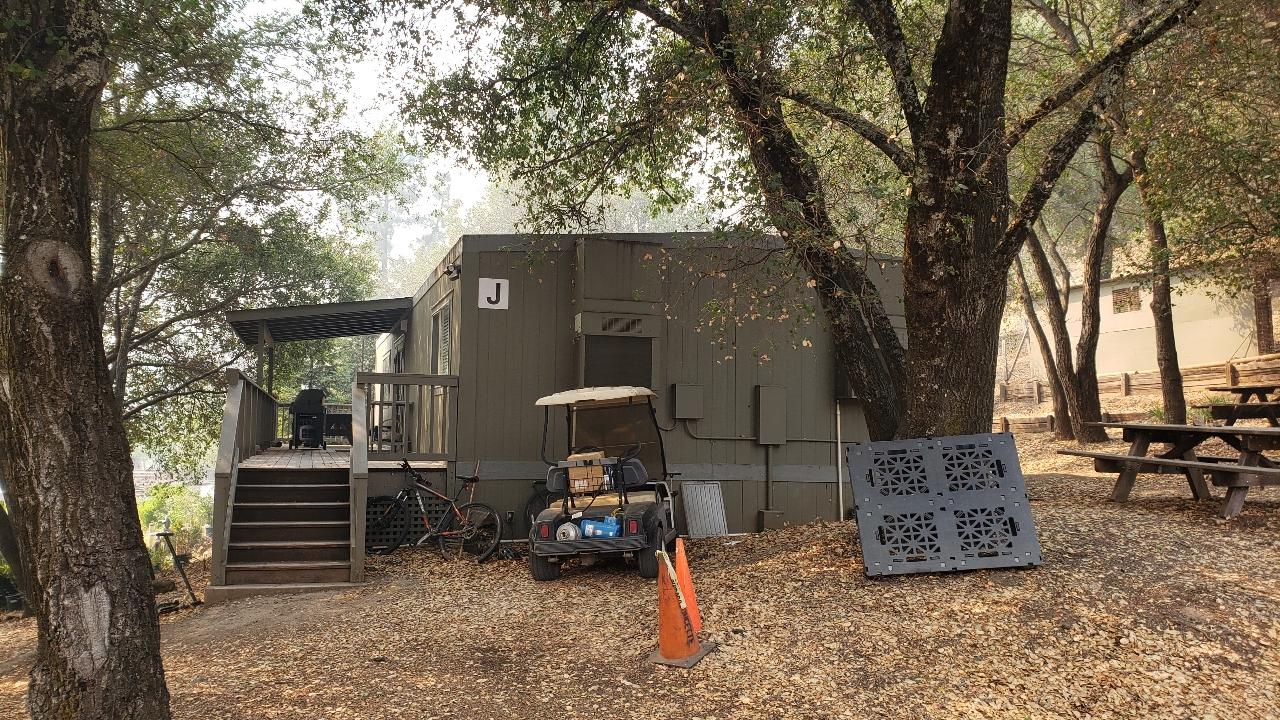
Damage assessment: no_damage